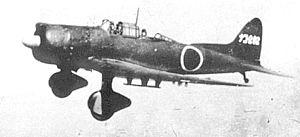
Le Service aérien de la Marine impériale japonaise fut l'arme aérienne de la Marine impériale du Japon entre 1910 et 1945. Jusqu'en 1945, le Japon possédait deux services aériens militaires, l'autre étant celui de l'Armée de terre, qui disposait de plus d'effectifs.